Jean-Marc Guillou

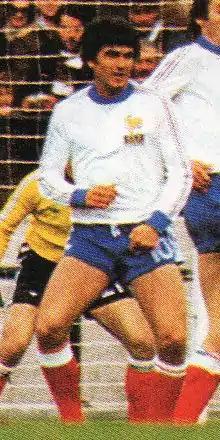
Guillou playing for France in 1978 World Cup

Jean-Marc Guillou (born 20 December 1945) is a French football coach and former player, who played at the 1978 World Cup.